Ismet Asllani

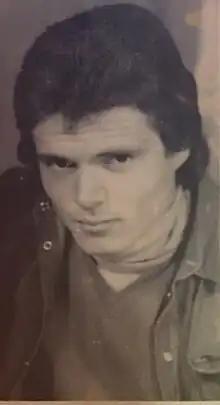
Ismet Asllani

Ismet Hazir Asllani (August 18, 1955 – March 24, 1999) was a Kosovar Albanian businessman, humanitarian, and logistics commander of the 153rd Brigade of the Kosovo Liberation Army (KLA) during the Kosovo War. He is known for using his wealth and infrastructure to provide food supplies and logistical support to KLA fighters across the regions of Drenica, Dukagjin, and Llap. In recognition of his contributions to the war effort, he was posthumously awarded the title Hero of Kosovo in 2013 by Kosovan President Atifete Jahjaga. His legacy has been publicly honored by several prominent Kosovan leaders, including President Hashim Thaçi, Speaker of Parliament Kadri Veseli, mayor of Pristina Përparim Rama, and mayor of Lipjan Imri Ahmeti.